Front Row Motorsports

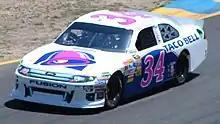
David Gilliland in the No. 34 during the 2011 Toyota/Save Mart 350.

For 2012, former Roush Fenway Racing driver David Ragan drove the car full-time. Ragan helped the team improve slightly, with a best finish of 4th at Talladega in October. He recorded two top-10 finishes throughout the season, both at Talladega.